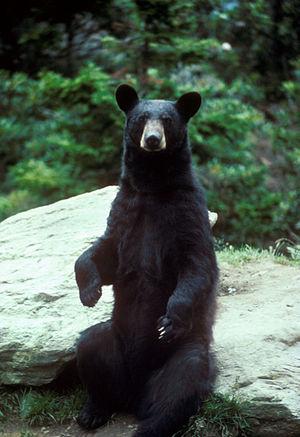
Le parc national de Yosemite est un parc national américain situé dans les montagnes de la Sierra Nevada, dans l'est de la Californie. Avec une superficie totale de 3 081 km², il est le troisième plus grand parc de Californie. Classé parc national le 1ᵉʳ octobre 1890, le Yosemite est le deuxième plus ancien de l’histoire américaine, après celui de Yellowstone. Plus de 3,5 millions de touristes le fréquentent chaque année avec un record de 5 millions en 2016, ce qui en fait, avec le Grand Canyon et les Great Smoky Mountains, l’un des sites naturels les plus visités du pays. Ses chutes d’eau et ses dômes granitiques spectaculaires attirent chaque année des milliers de randonneurs et de grimpeurs venant du monde entier. Le Yosemite est un parc de haute montagne dont la diversité naturelle et paysagère a été reconnue patrimoine mondial par l’UNESCO en 1984. Mais l’intense fréquentation touristique, au printemps et en été, pose des problèmes environnementaux dans la vallée de Yosemite.
L’Amérique du Nord est un continent à part entière ou un sous-continent de l'Amérique suivant le découpage adopté pour les continents.
Le sentier des Appalaches est un sentier de randonnée pédestre parcourant les Appalaches sur la côte Est des États-Unis.